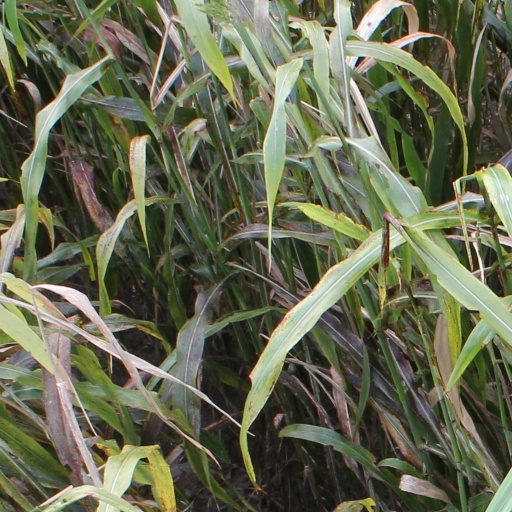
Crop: sorghum